Bosnia and Herzegovina

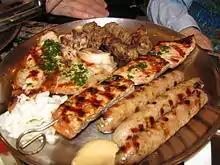
Bosnian meat platter that contains, among other things, ćevapi, which is considered the national dish of Bosnia and Herzegovina

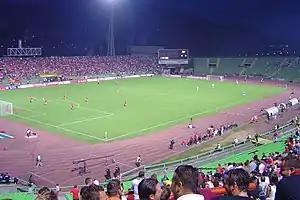
The Asim Ferhatović Hase Stadium in Sarajevo hosted the opening ceremony of the 1984 Winter Olympics

Primary schooling lasts for nine years. Secondary education is provided by general and technical secondary schools (typically Gymnasiums) where studies typically last for four years. All forms of secondary schooling include an element of vocational training. Pupils graduating from general secondary schools obtain the "Matura" and can enroll in any tertiary educational institution or academy by passing a qualification examination prescribed by the governing body or institution. Students graduating technical subjects obtain a Diploma.